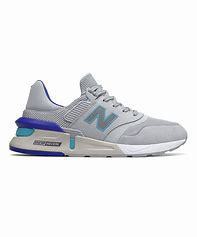
Brand: New
Model: Balance New Balance 997